Mohabbatein

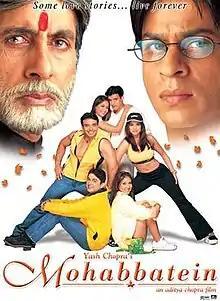
Theatrical release poster

Mohabbatein is a 2000 Indian Hindi-language musical romantic drama film written and directed by Aditya Chopra, and produced by Yash Chopra under the banner of Yash Raj Films. The ensemble cast is led by Amitabh Bachchan, Shah Rukh Khan and Aishwarya Rai, with supporting roles by Uday Chopra, Shamita Shetty, Jugal Hansraj, Kim Sharma, Jimmy Sheirgill, and Preeti Jhangiani. Loosely inspired by the American film "Dead Poets Society" (1989), the narrative centres on Narayan, the authoritarian principal of Gurukul, a prestigious all-boys college, who strictly forbids romantic relationships. After his daughter Megha takes her own life due to his opposition to her romance with a student, Raj, the latter returns years later as a music teacher and inspires three students to challenge Narayan’s rules and pursue love.